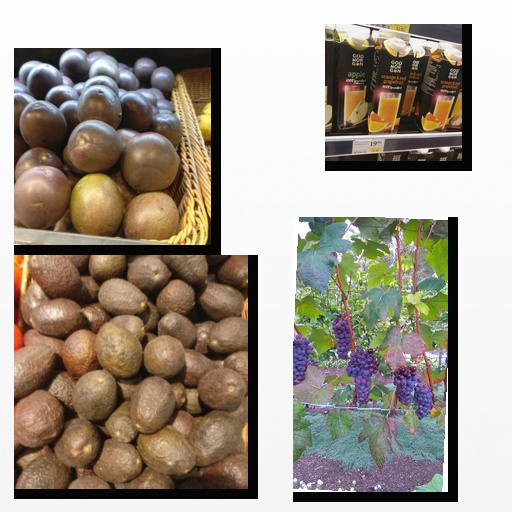
Food items: orange_red_grapefruit_juice, grapes, passion_fruit, avocado